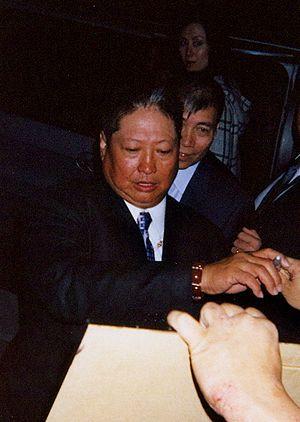
Cette page dresse une liste de personnalités nées au cours de l'année 1952 présentée dans l'ordre chronologique.